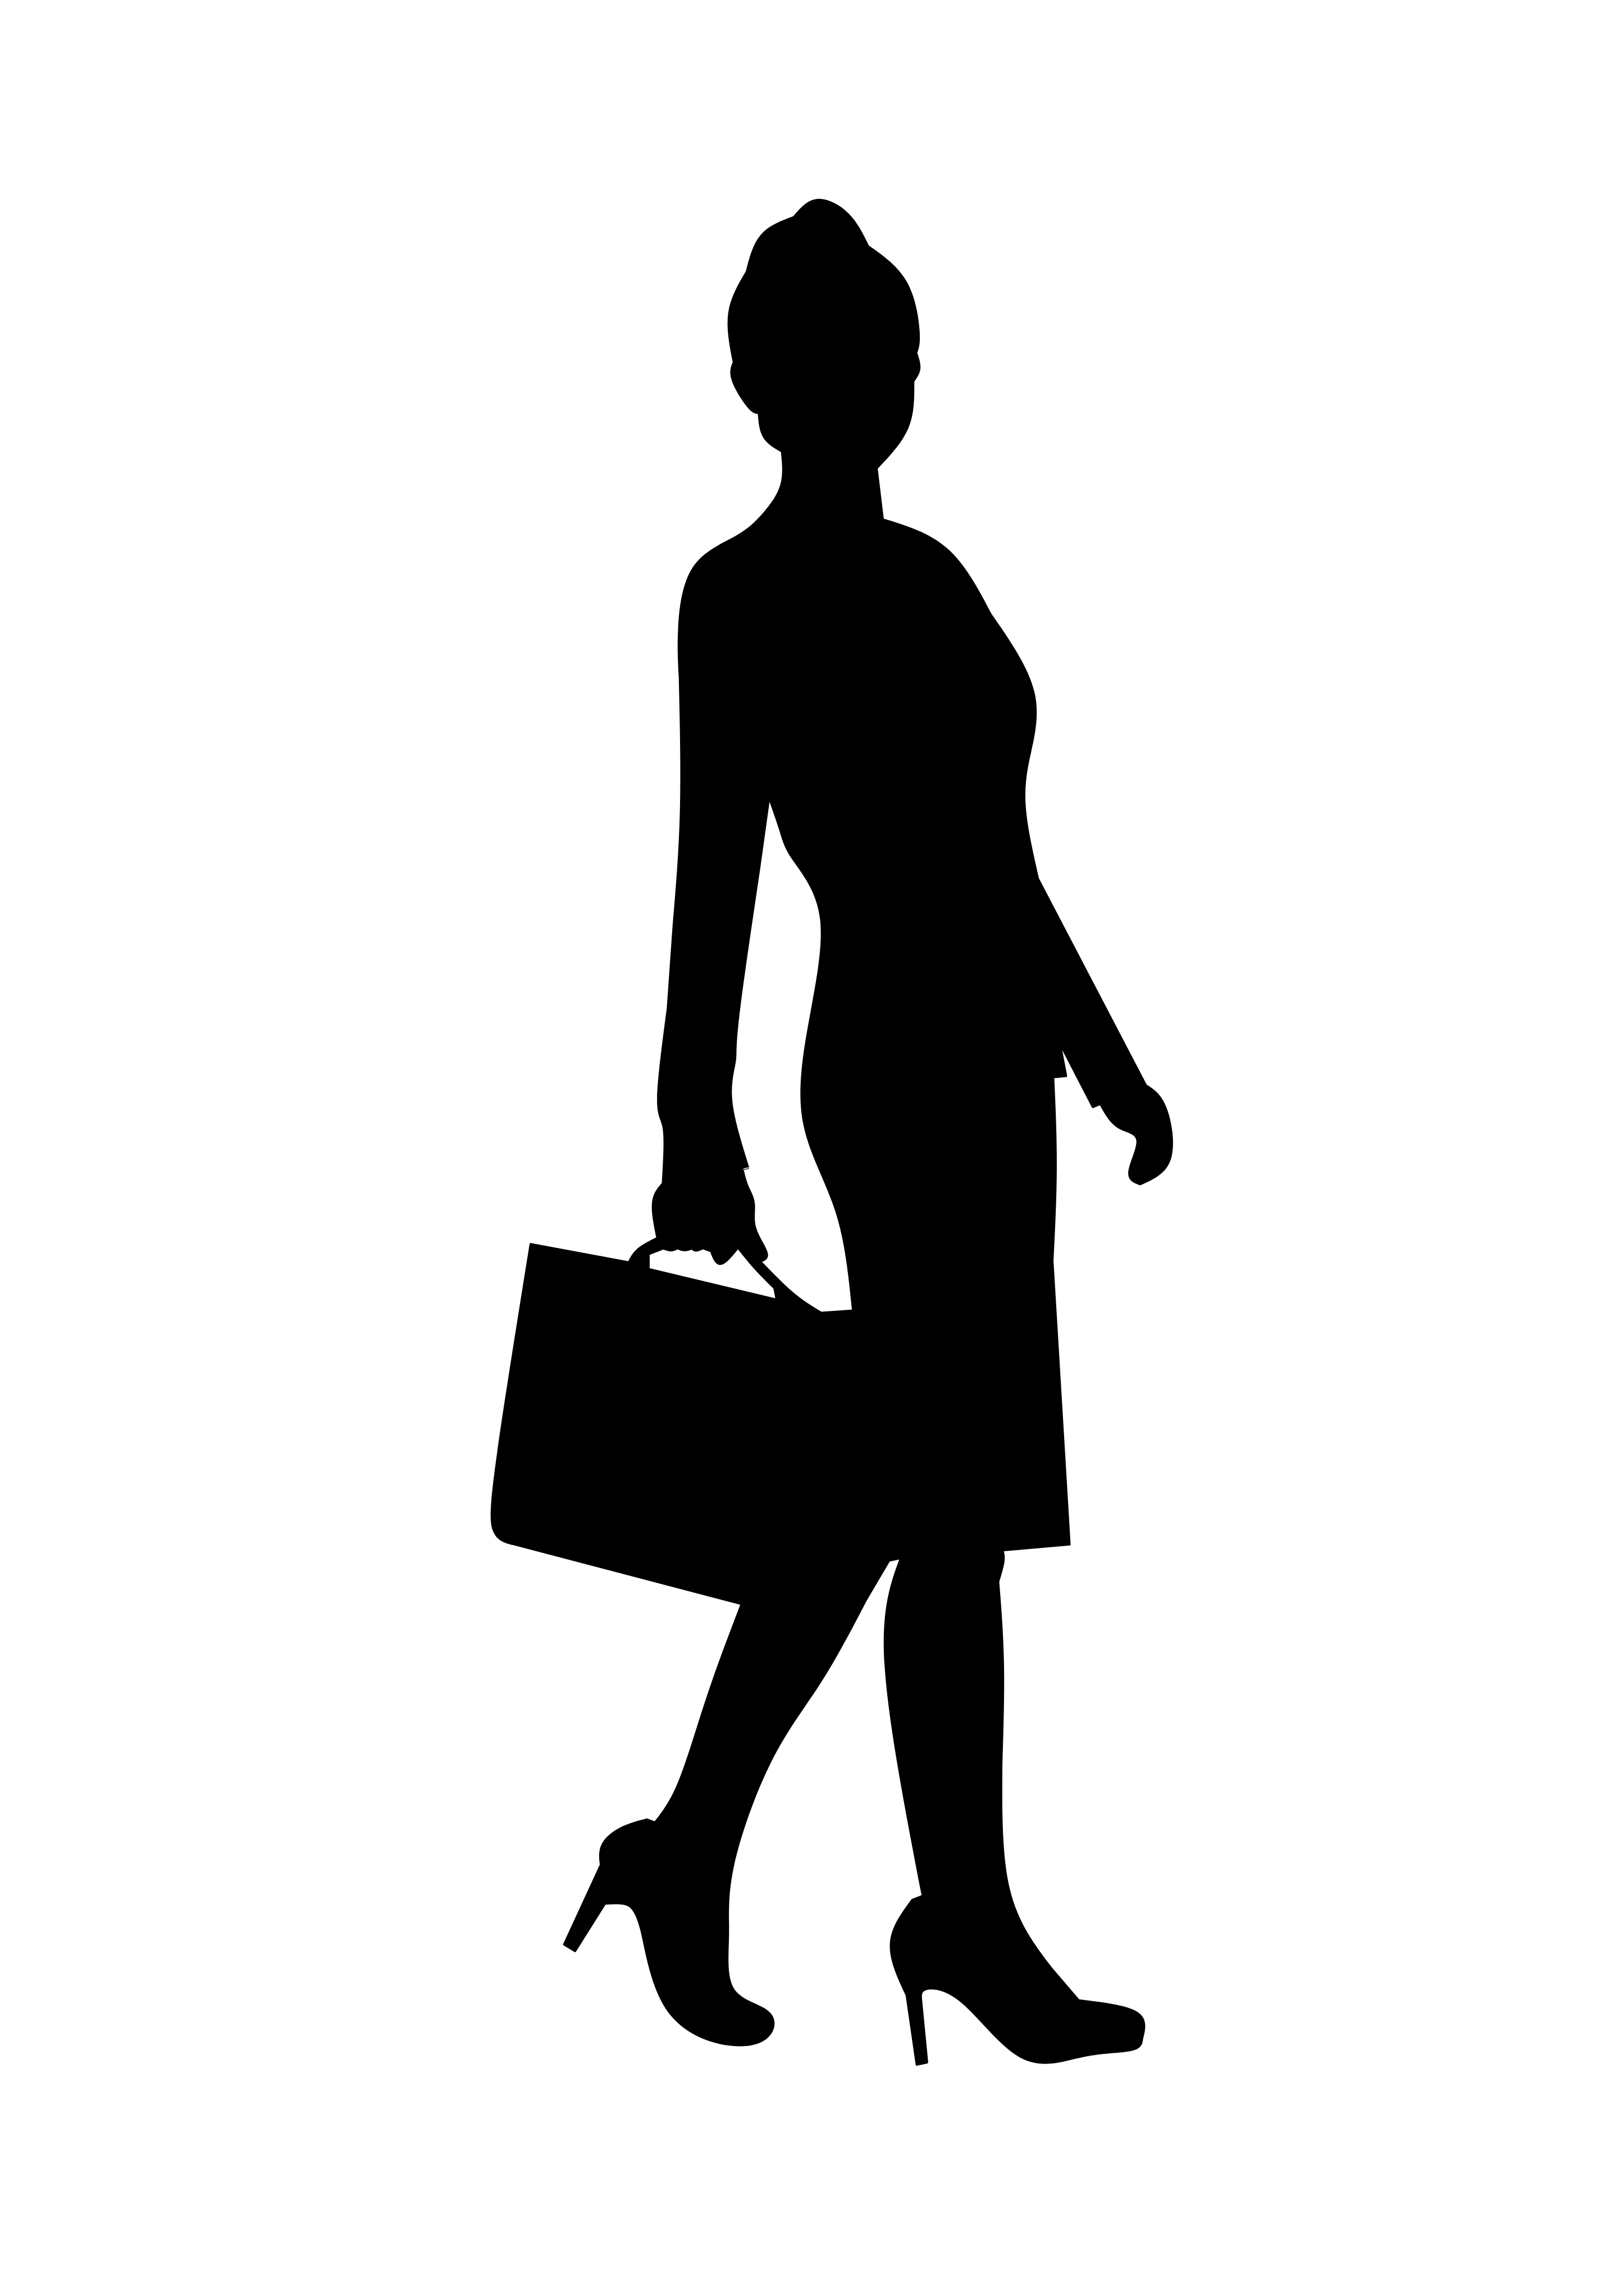
woman, briefcase, business, executive, suitcase, lady, businesswoman, career employee, silhouette, work, going, walking, start, standing, bag, leg, handbag, human leg, Luggage and bags, tote bag, illustration, black and white